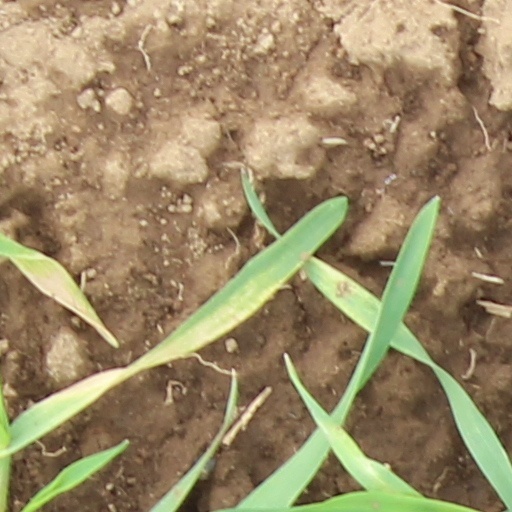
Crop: wheat